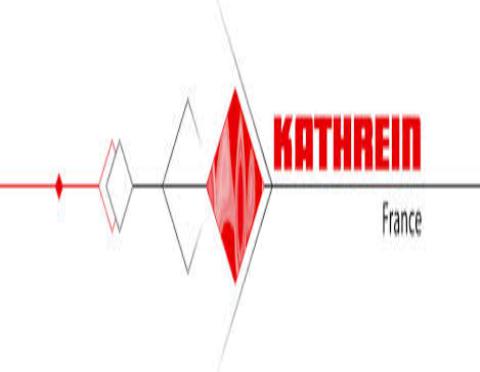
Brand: Kathrein
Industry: Electronic